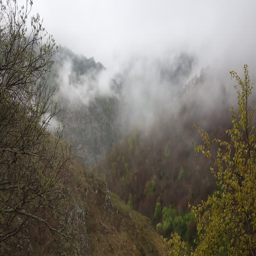
country / in early spring the dense veil of mist and clouds creeping up the steep mountain slopes of the peaks